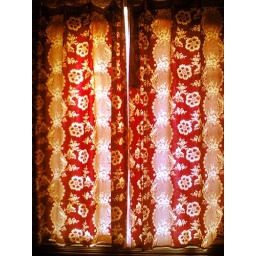
the red curtains in the old house by the sea